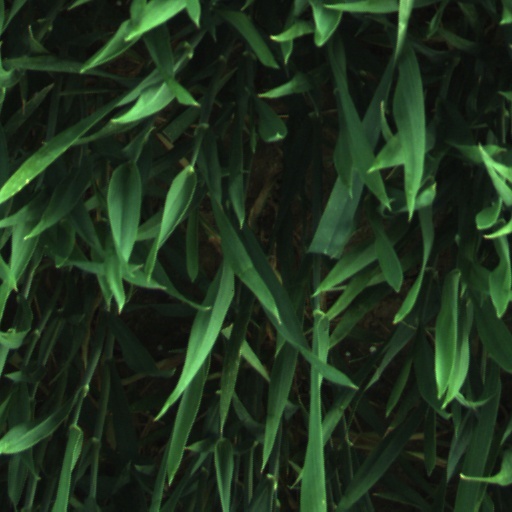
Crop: wheat